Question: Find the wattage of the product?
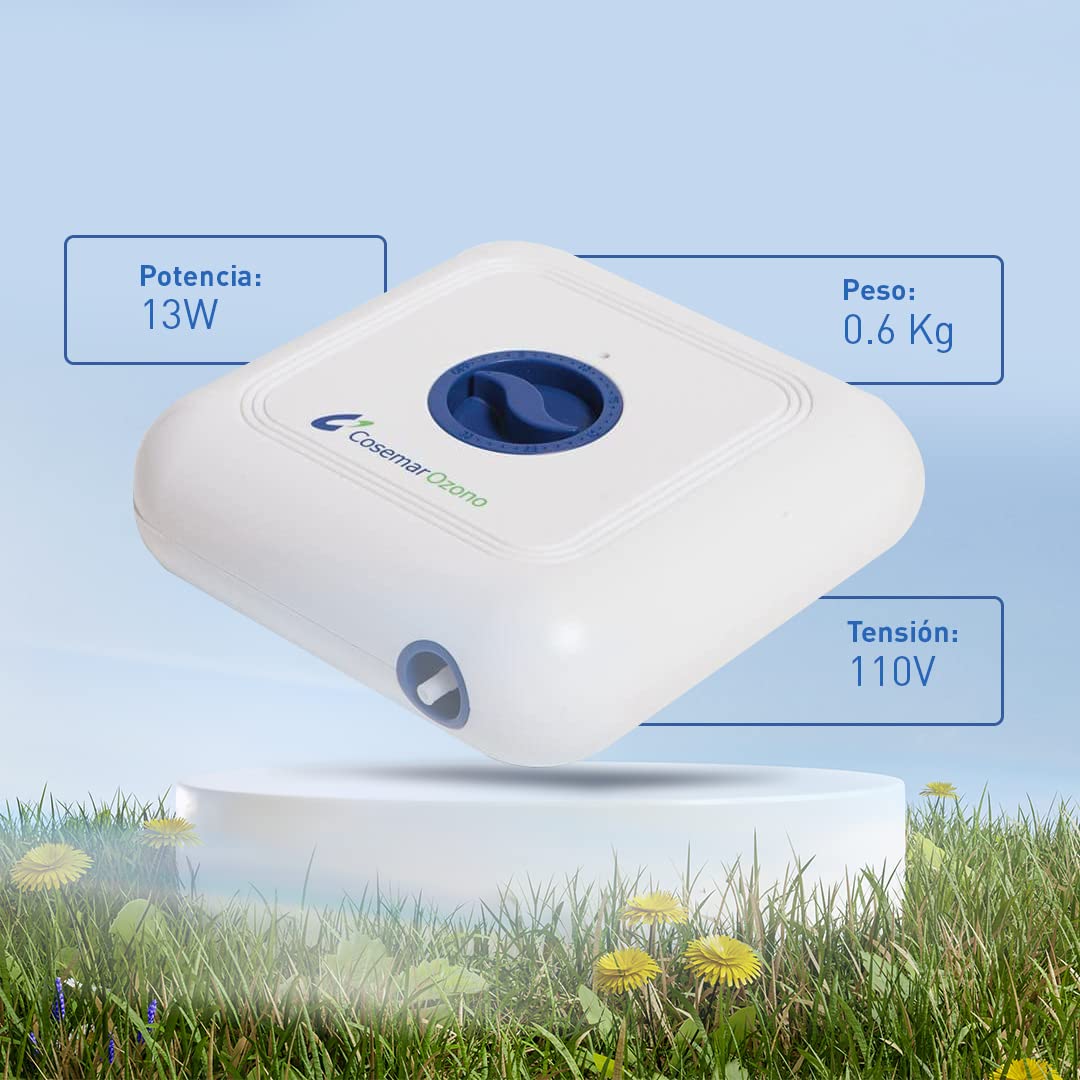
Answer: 13.0 watt